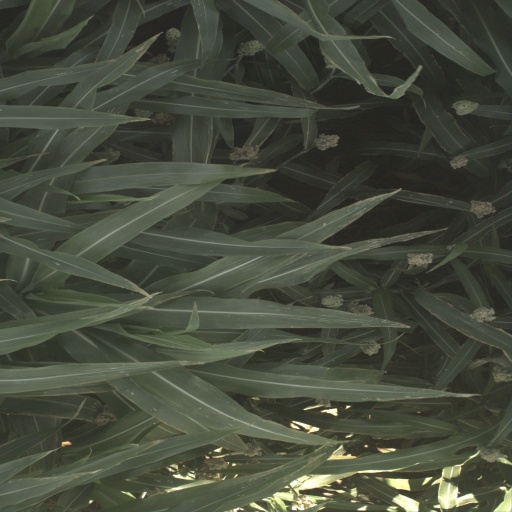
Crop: sorghum